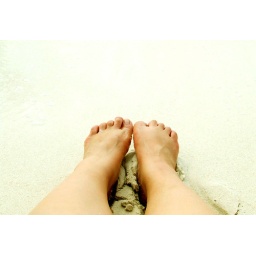
The gorgeous, pink sand beach behind the Aquarius hotel in Chalan Kanoa. Sandy feets!